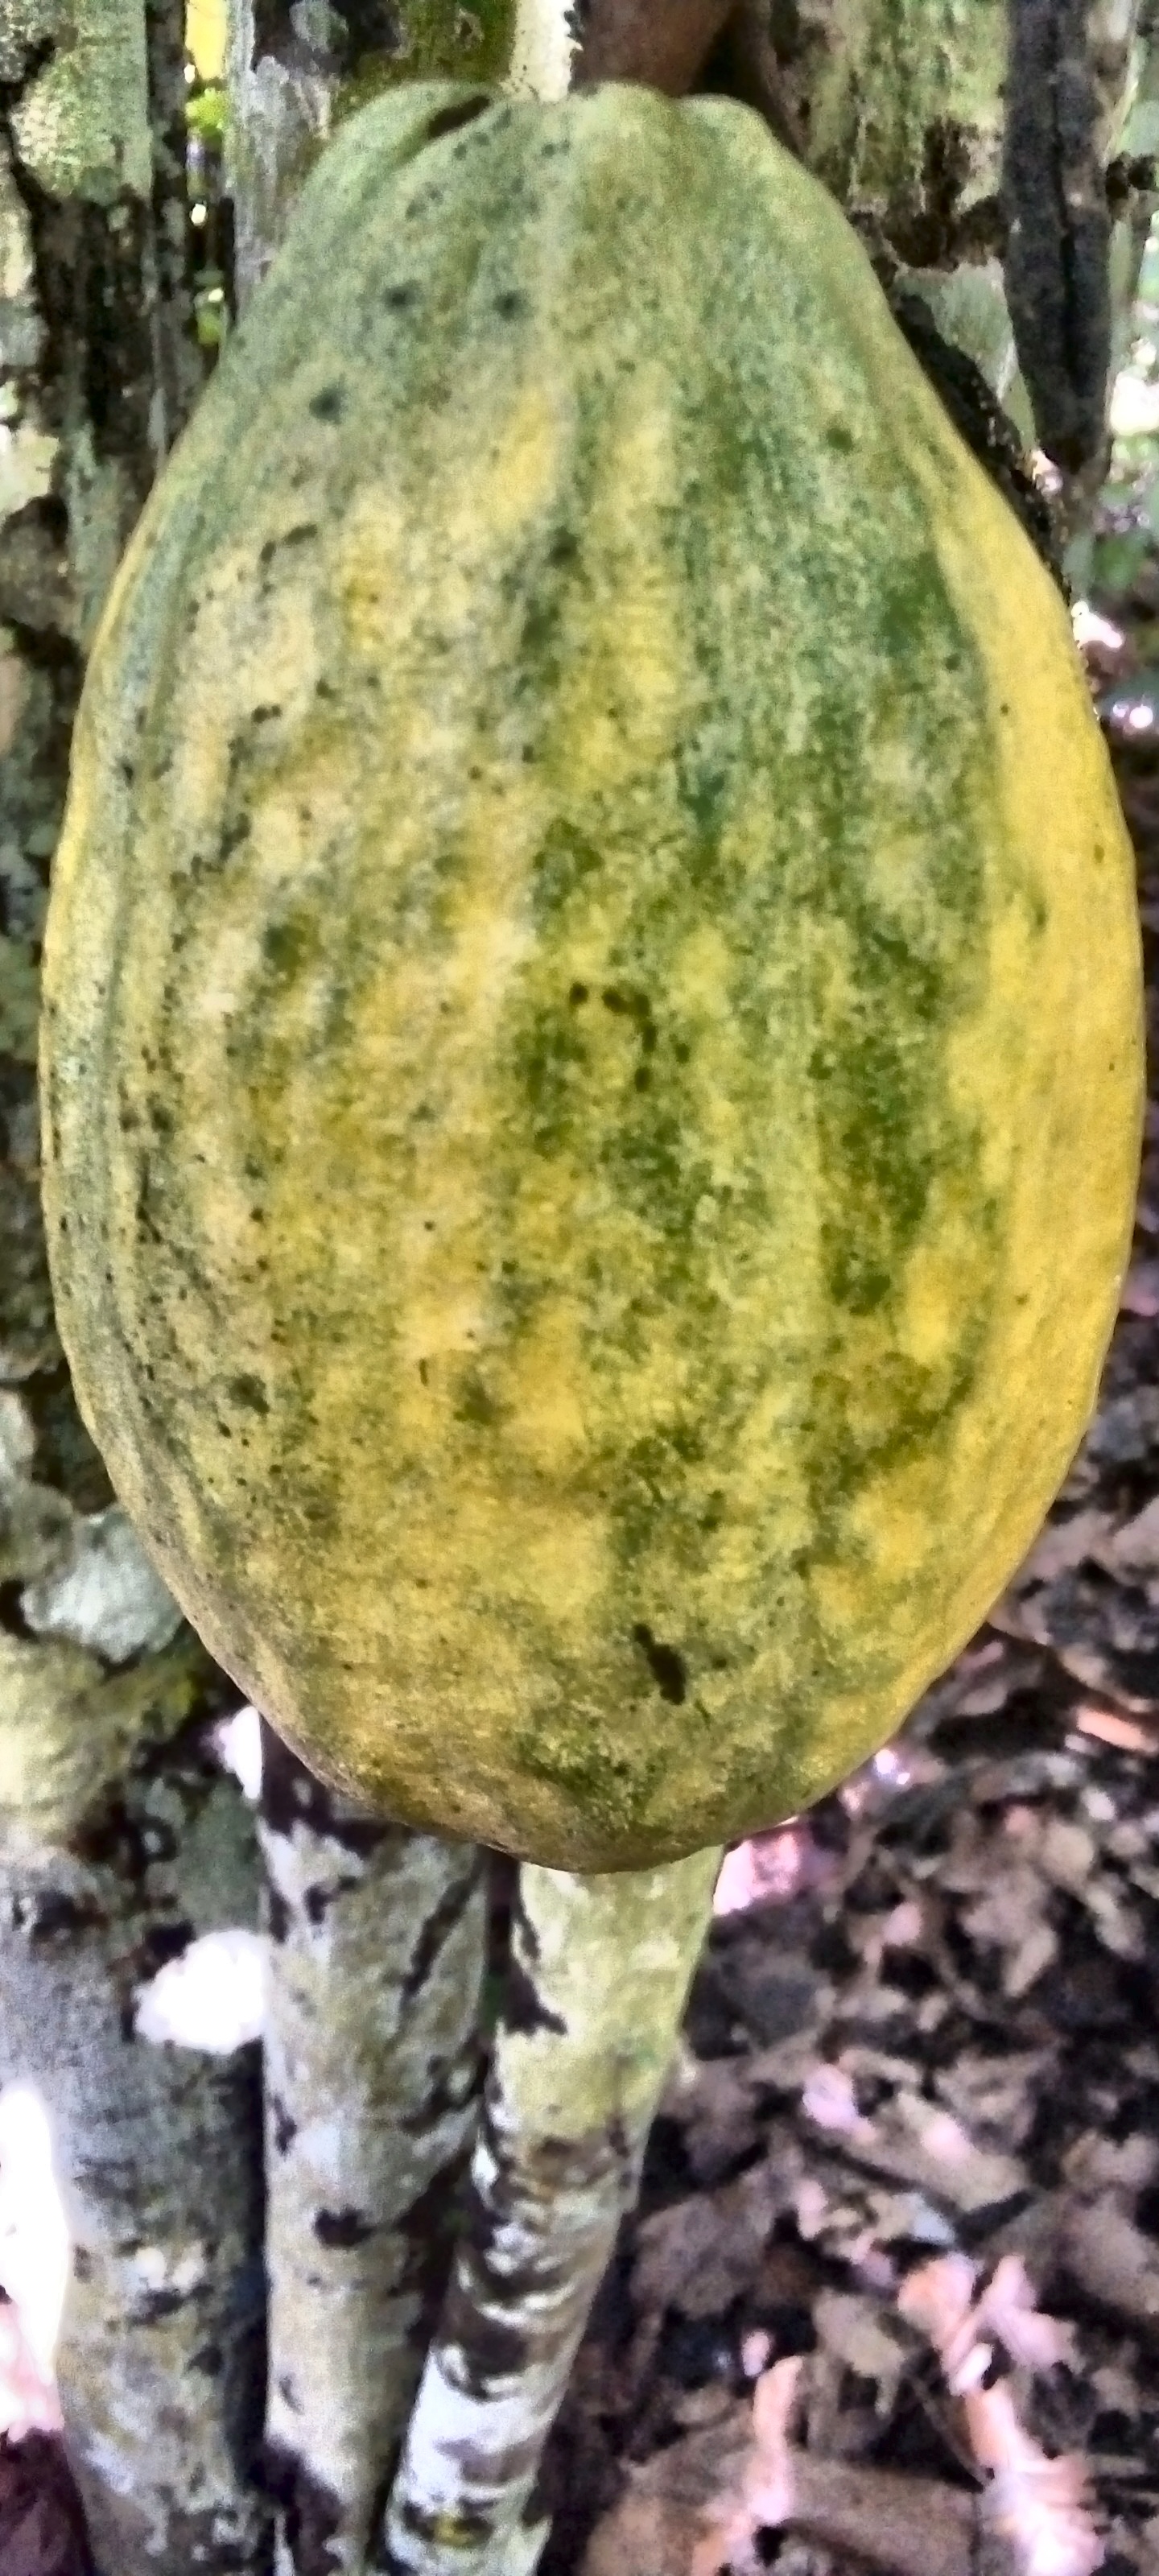
Maturity: mature
Variety: Amelonado